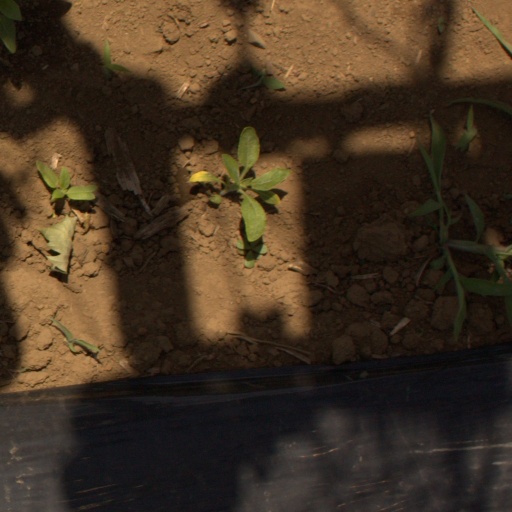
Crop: Jerusalem artichoke